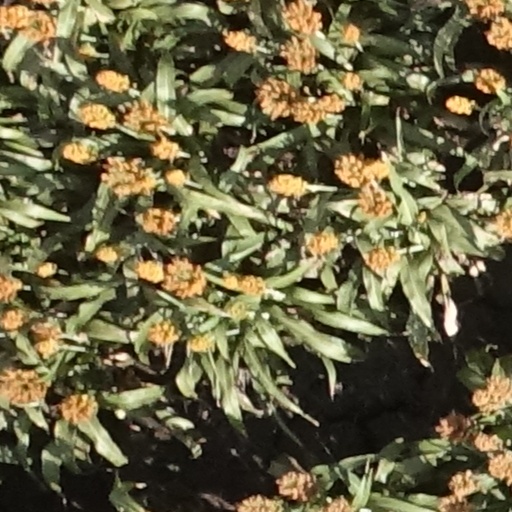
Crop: sorghum